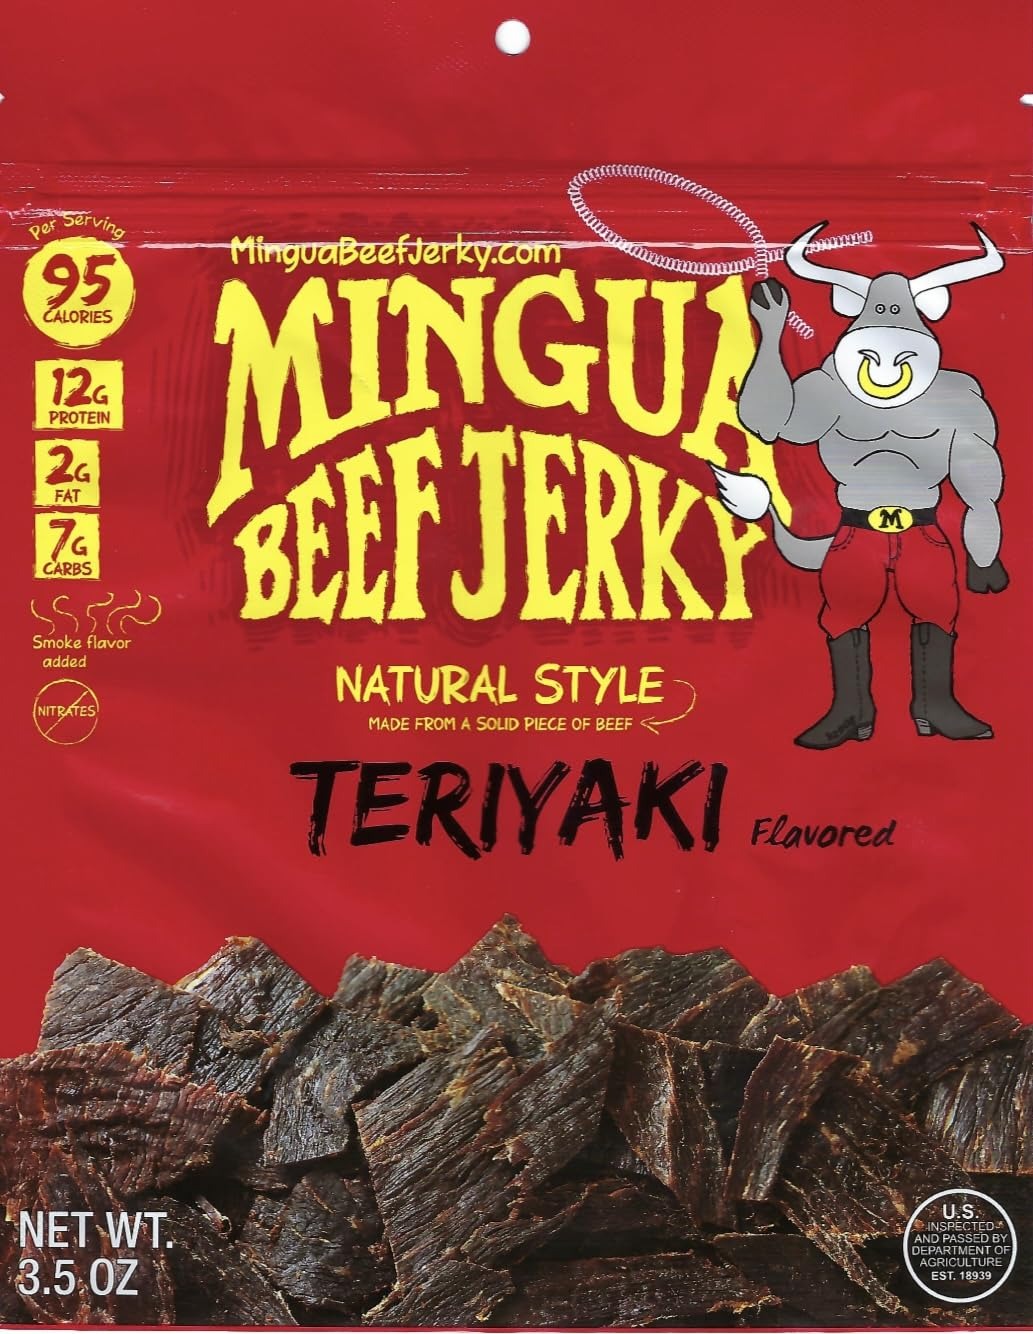
Item Name: Mingua Beef Jerky (The Original) 3.5 oz Teriyaki
Bullet Point 1: HAND-SLICED FROM REAL BEEF — Mingua thin cut beef jerky is made from whole cuts of the finest beef and hand-sliced for consistent quality and flavor. Each piece of the high protein jerky is tender, flavorful, and rich with natural taste. Experience the difference of thin beef jerky made from solid cuts of beef — not processed scraps.
Bullet Point 2: NATURAL STYLE AND NO ADDED PRESERVATIVES — Enjoy real beef jerky snack packs made with no added preservatives, no nitrites, and no artificial additives. Mingua low carb beef jerky relies on natural sodium to preserve flavor and freshness. Each bite of natural beef jerky is pure, wholesome, and crafted from the finest cuts of beef.
Bullet Point 3: HIGH-PROTEIN ENERGY BOOST — Packed with 12 grams of protein per serving, this low sugar beef jerky keeps you fueled for adventures, workouts, or busy days. Grab these beef jerky individual snack packs to satisfy your hunger while supporting your active lifestyle. Stay energized with your favorite low calorie high protein snacks.
Bullet Point 4: FAMILY-OWNED AND KENTUCKY-MADE — From our small business in Paris, Kentucky, to your hands, Mingua Beef Jerky bags are made fresh daily. A family tradition since 1992, we take pride in every batch of gourmet beef jerky snacks we craft. Taste the legacy of quality and care in all our beef jerky packs and other jerky products.
Bullet Point 5: IRRESISTIBLE TERIYAKI TASTE — Indulge in the sweet, savory, and tangy flavor of Teriyaki Beef Jerky you’ll love. Whether you're on a road trip, hiking, or having a quick bite between meals, it’s the ultimate anytime beef jerky teriyaki snack. Mingua Teriyaki Jerky is crafted to deliver bold flavor in every bite.
Product Description: teriyaki beef jerky sticks jerky teriyaki beef teriyaki jerky beef jerky snack packs teriyaki tereyaki beef jerky beef jerky terriyaki low carb jerky crispy beef jerky crunchy beef jerky dry jerky dry beef jerky tender jerky tender beef jerky soft jerky beef jerky gifts for men beef jerky sticks jerky gifts for men jerky sticks healthy jerky beef jerky gift healthy beef jerky keto beef jerky keto jerky jerky chips beef jerky stocking stuffer healthy jerky snacks for adults jerky stick beef jerky crisps beef jerky bites soft beef jerky for humans beef jerky gifts beef jerky tender bites beef jerky strips individual beef jerky packs steak jerky jerky bites beed jerky tender bites beef jerky unique beef jerky protein jerky sticks air dried beef jerky low sugar beef jerky tender jerky camping jerky beej jerky low carb jerky father's day beef jerky healthy beef jerky high protein thin cut beef jerky beef jerky healthy fancy beef jerky individual beef jerky low carb beef jerky jerky gift pack paper thin beef jerky snacks beef jerky protein beef jerky jerky for adults jerky snack size crispy beef jerky chips jerky beef dried beef jerky flavored beef jerky jerky strip protein jerky snacks beff jerky snacks jerky beef jerky valentines day tough beef jerky beef jerky count jerky protein healthy jerky for adults protein snacks low calorie high protein healthy protein snacks protein snacks for women healthy protein snacks for adults protein snacks for kids kids protein snacks low carb high protein snacks high protein snacks for kids high protein snacks low carb low sugar protein snacks low carb keto protein snacks savory protein snacks low calorie protein snacks salty protein snacks high protein snacks for office health protein snacks healthy high protein snacks low carb protein snacks protein snacks kids high protein snacks low calorie clean protein snacks kid protein snacks protein snacks to go low cal high protein snacks adult protein snacks Ingredients: Beef, Teriyaki Sauce (Sugar, Water, Soy Sauce Concentrate (Water, Hydrolyzed Soy Protein, Corn Syrup, Salt, Caramel Color, Lactic Acid & Potassium Sorbate [Preservatives]), Molasses, Salt, Contains 2% or less of: Corn Syrup Solids, Caramel Color, Distilled Vinegar, Natural &amp; Artificial Flavor, Spice, Barley Malt Extract (Contains Gluten), Autolyzed Yeast Extract, Glucose Syrup Solids, Citric Acid, Sodium Benzoate [Preservative]), Liquid Smoke Contains: Soy *This is NO longer a gluten free product.
Value: 3.5
Unit: Ounce

Price: 13.94